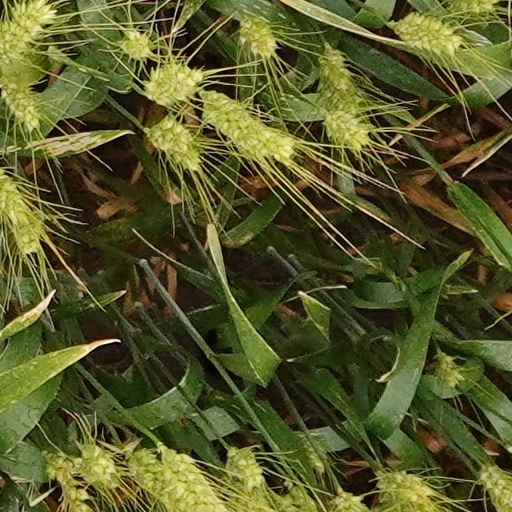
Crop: wheat